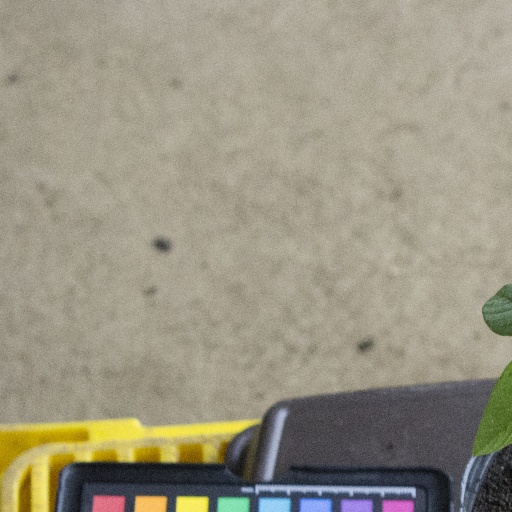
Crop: soybean